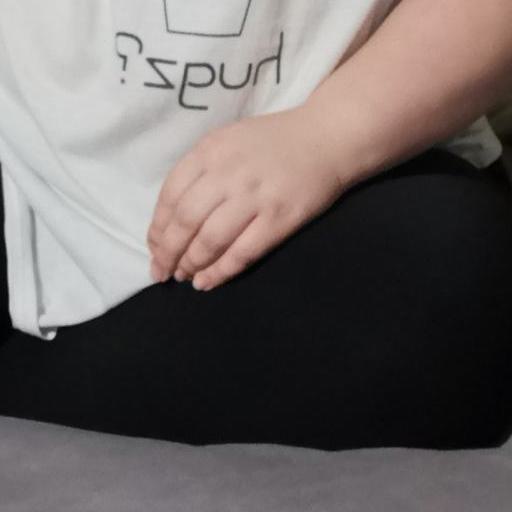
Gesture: no_gesture